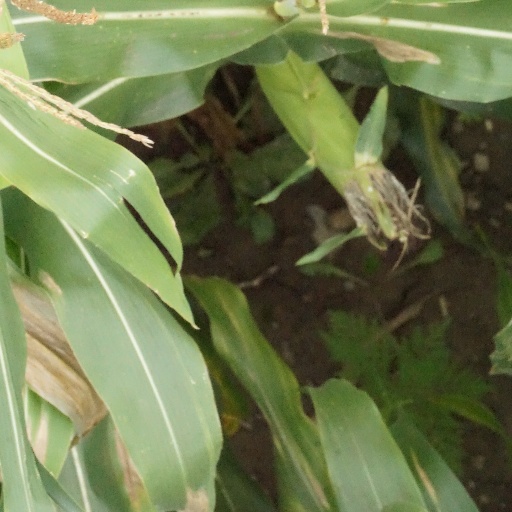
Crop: maize; corn